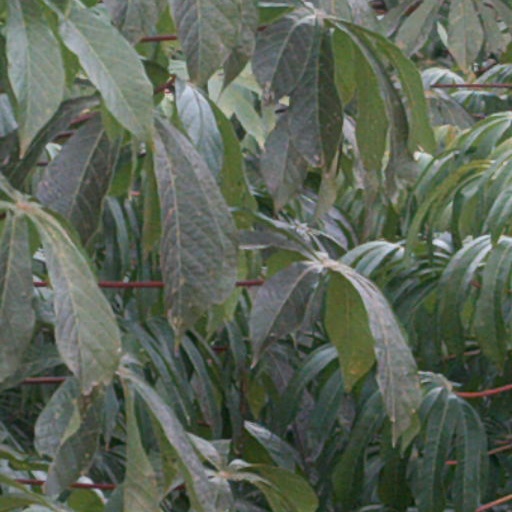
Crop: cassava